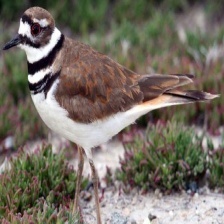
Species: KILLDEAR
Scientific name: CHARADRIUS VOCIFERUS